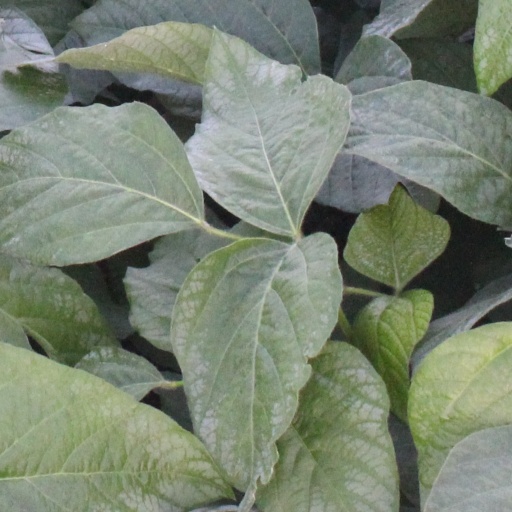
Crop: soybean